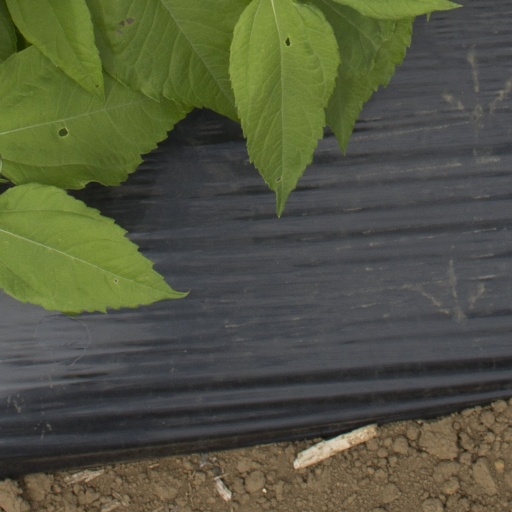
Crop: Jerusalem artichoke